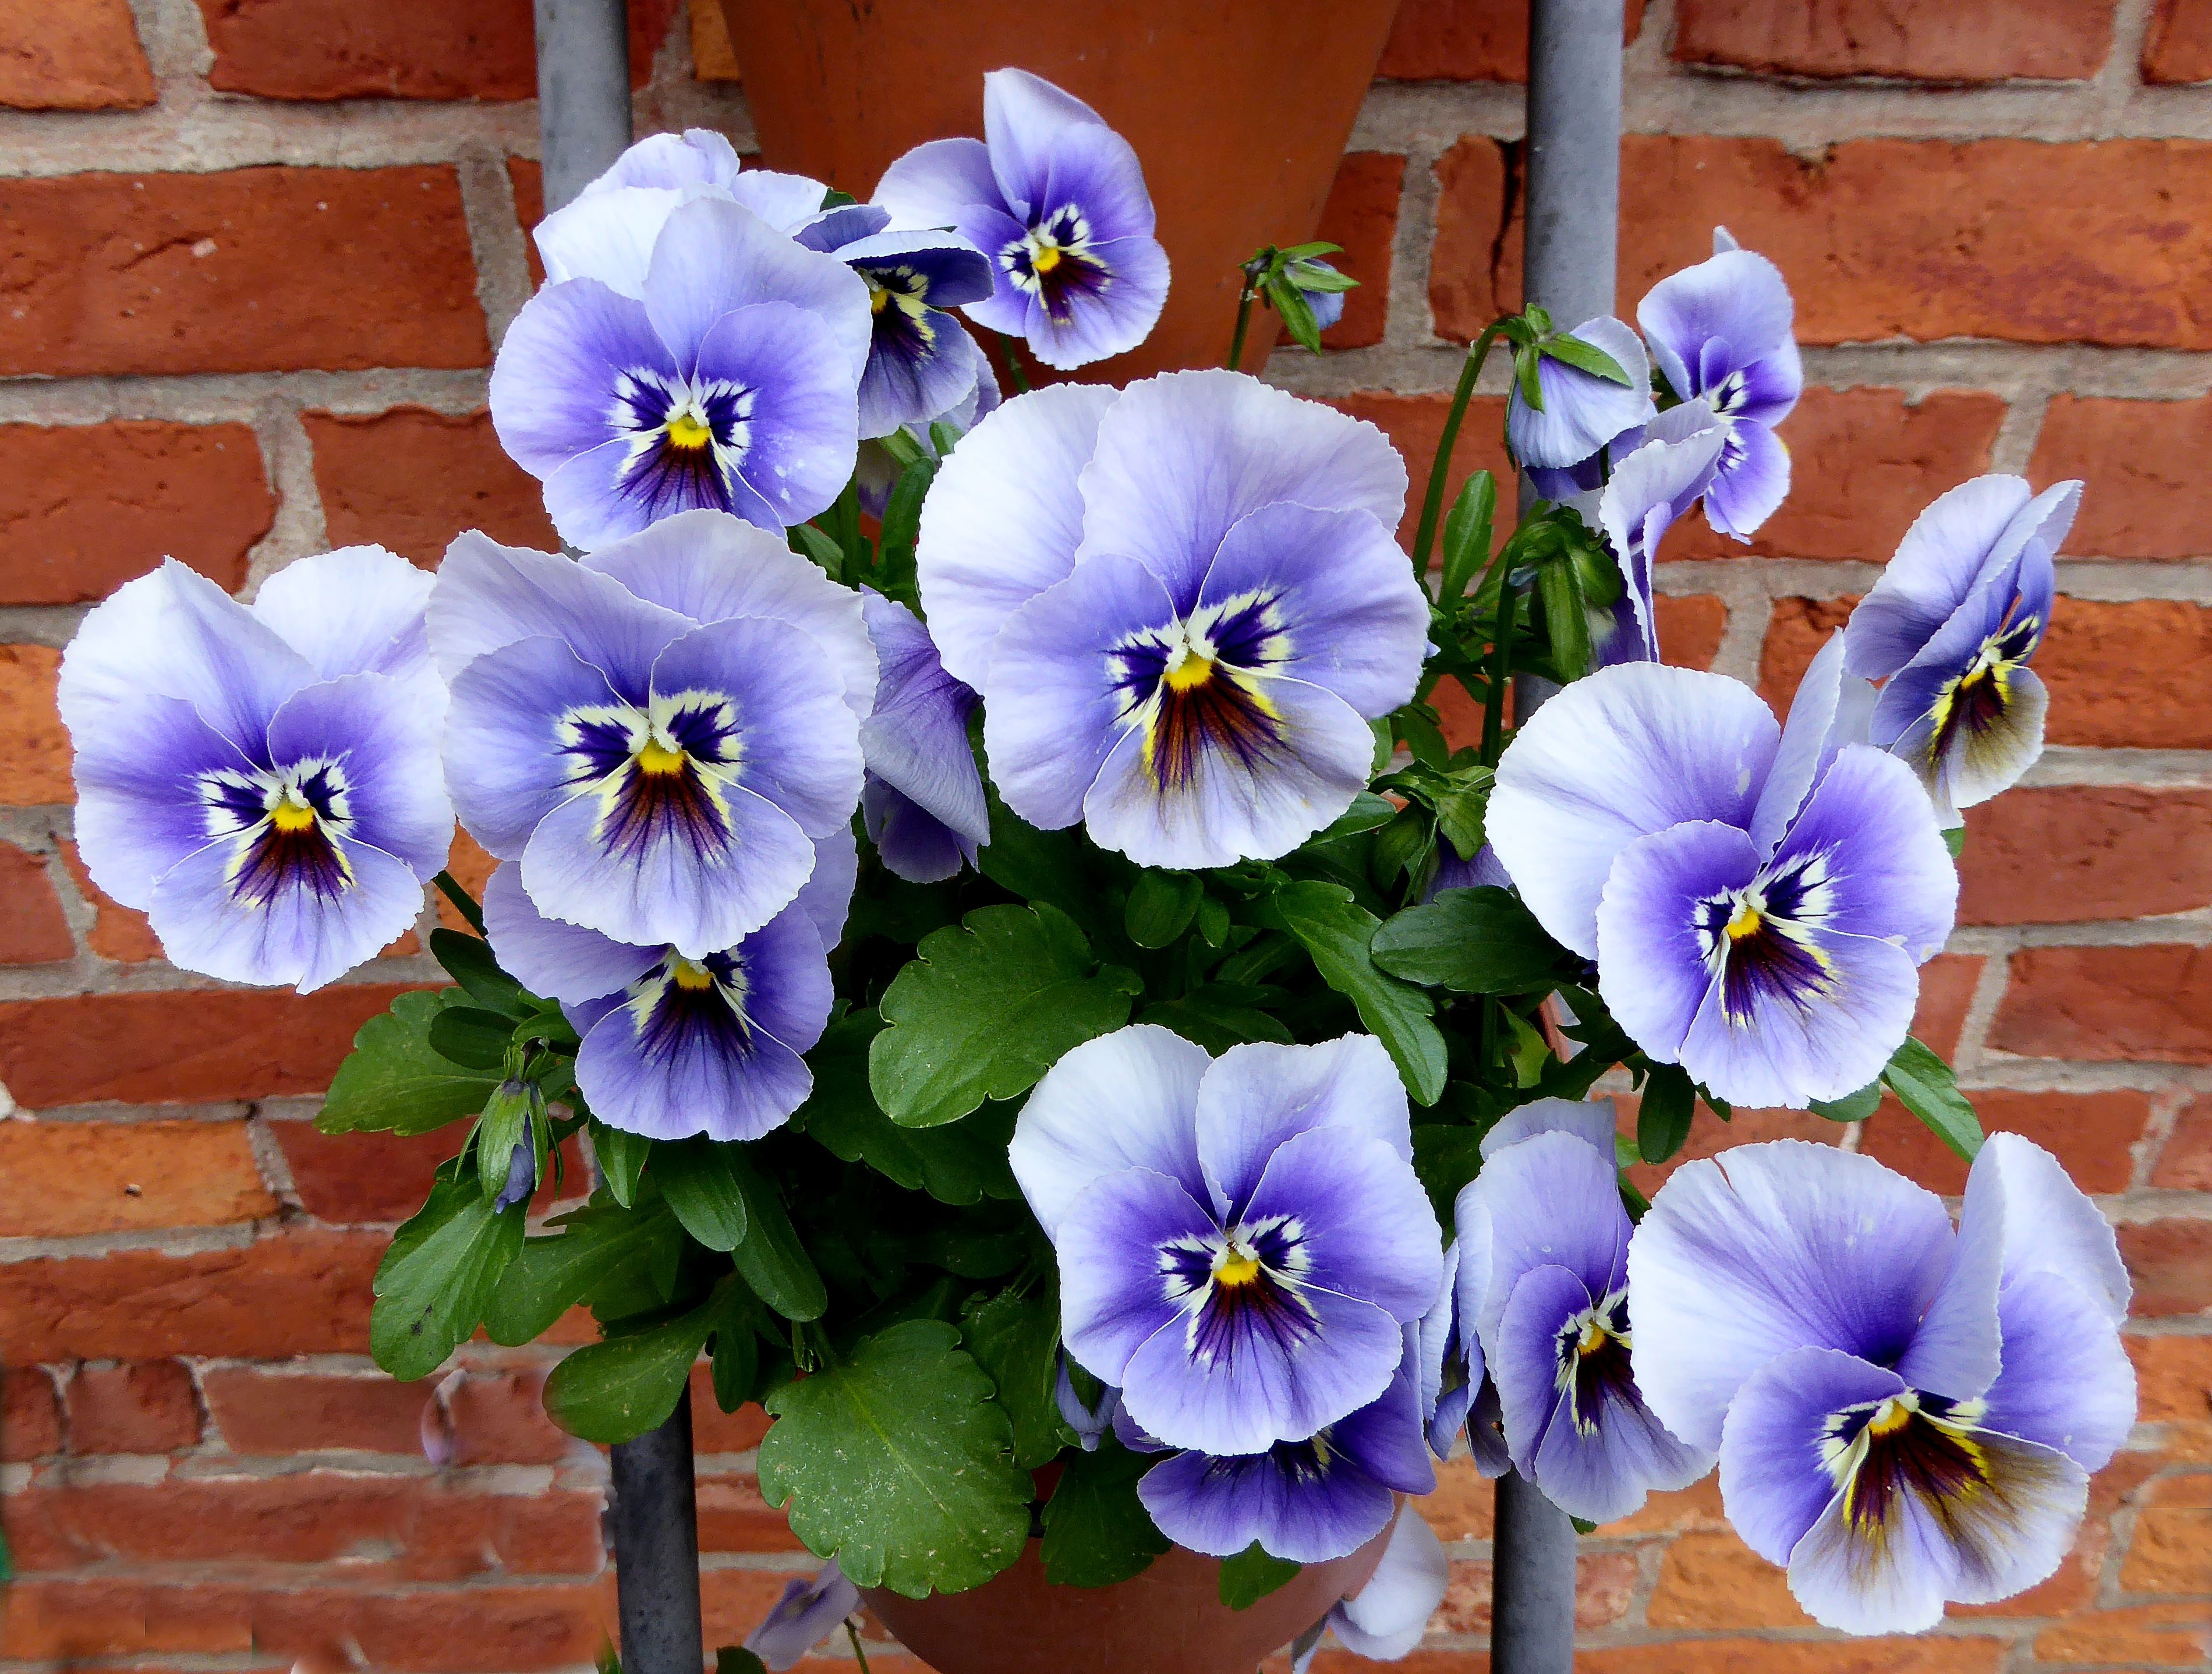
blossom, plant, flower, bloom, spring, blue, close, viola, pansy, flowering plant, annual plant, land plant, violet family